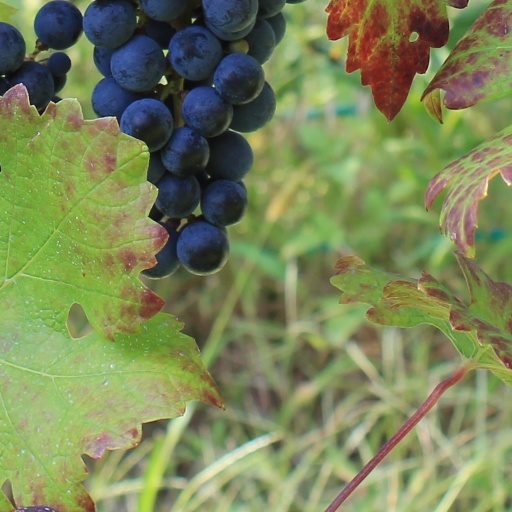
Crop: grape